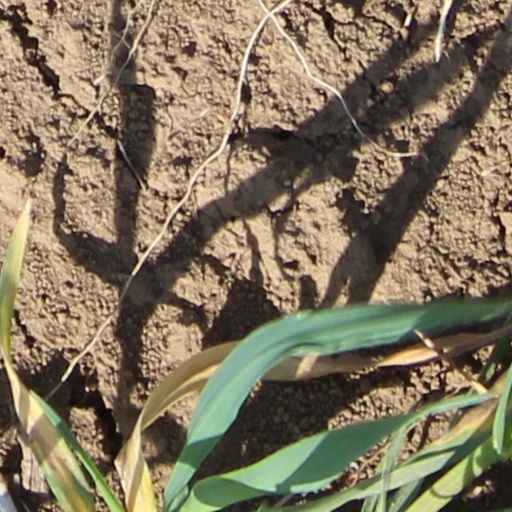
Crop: wheat